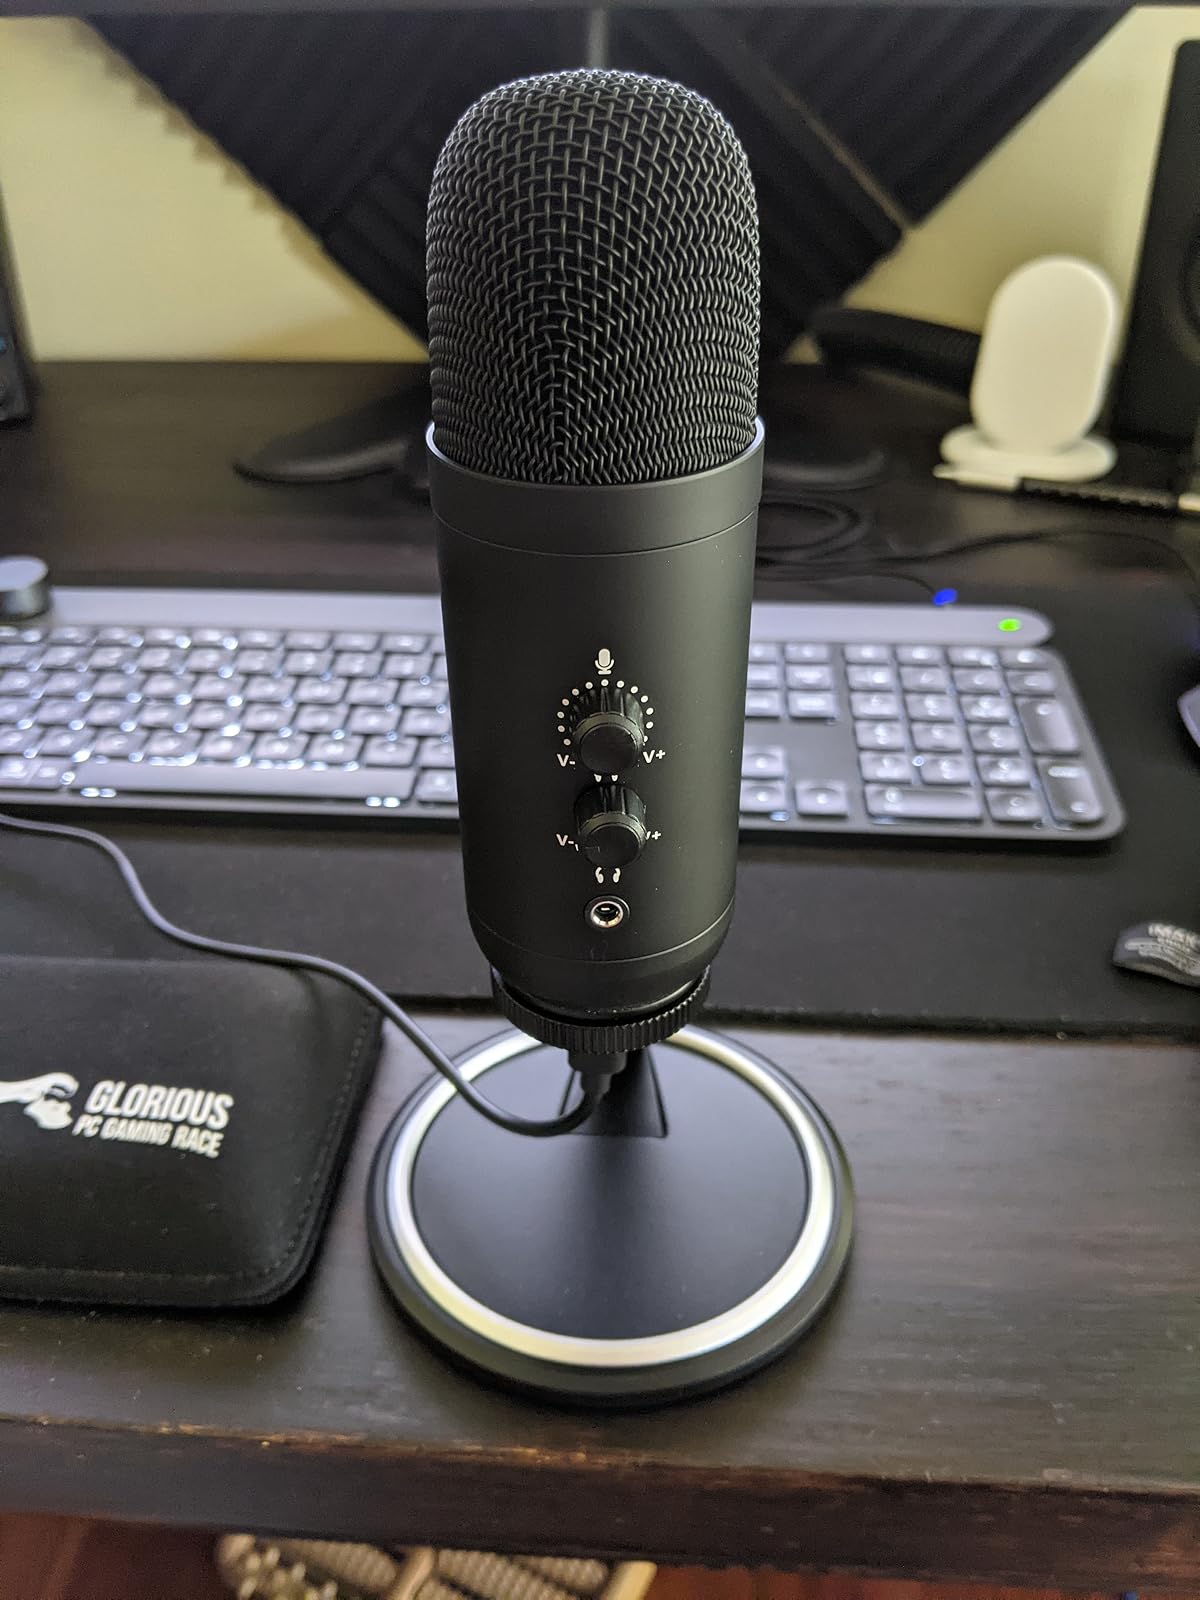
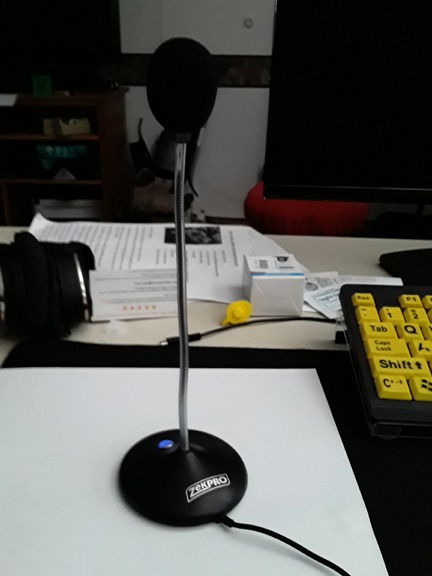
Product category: microphone
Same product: no